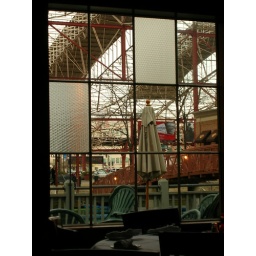
You can see the old roof girders through the window at this restaurant in Union Station, St. Louis.